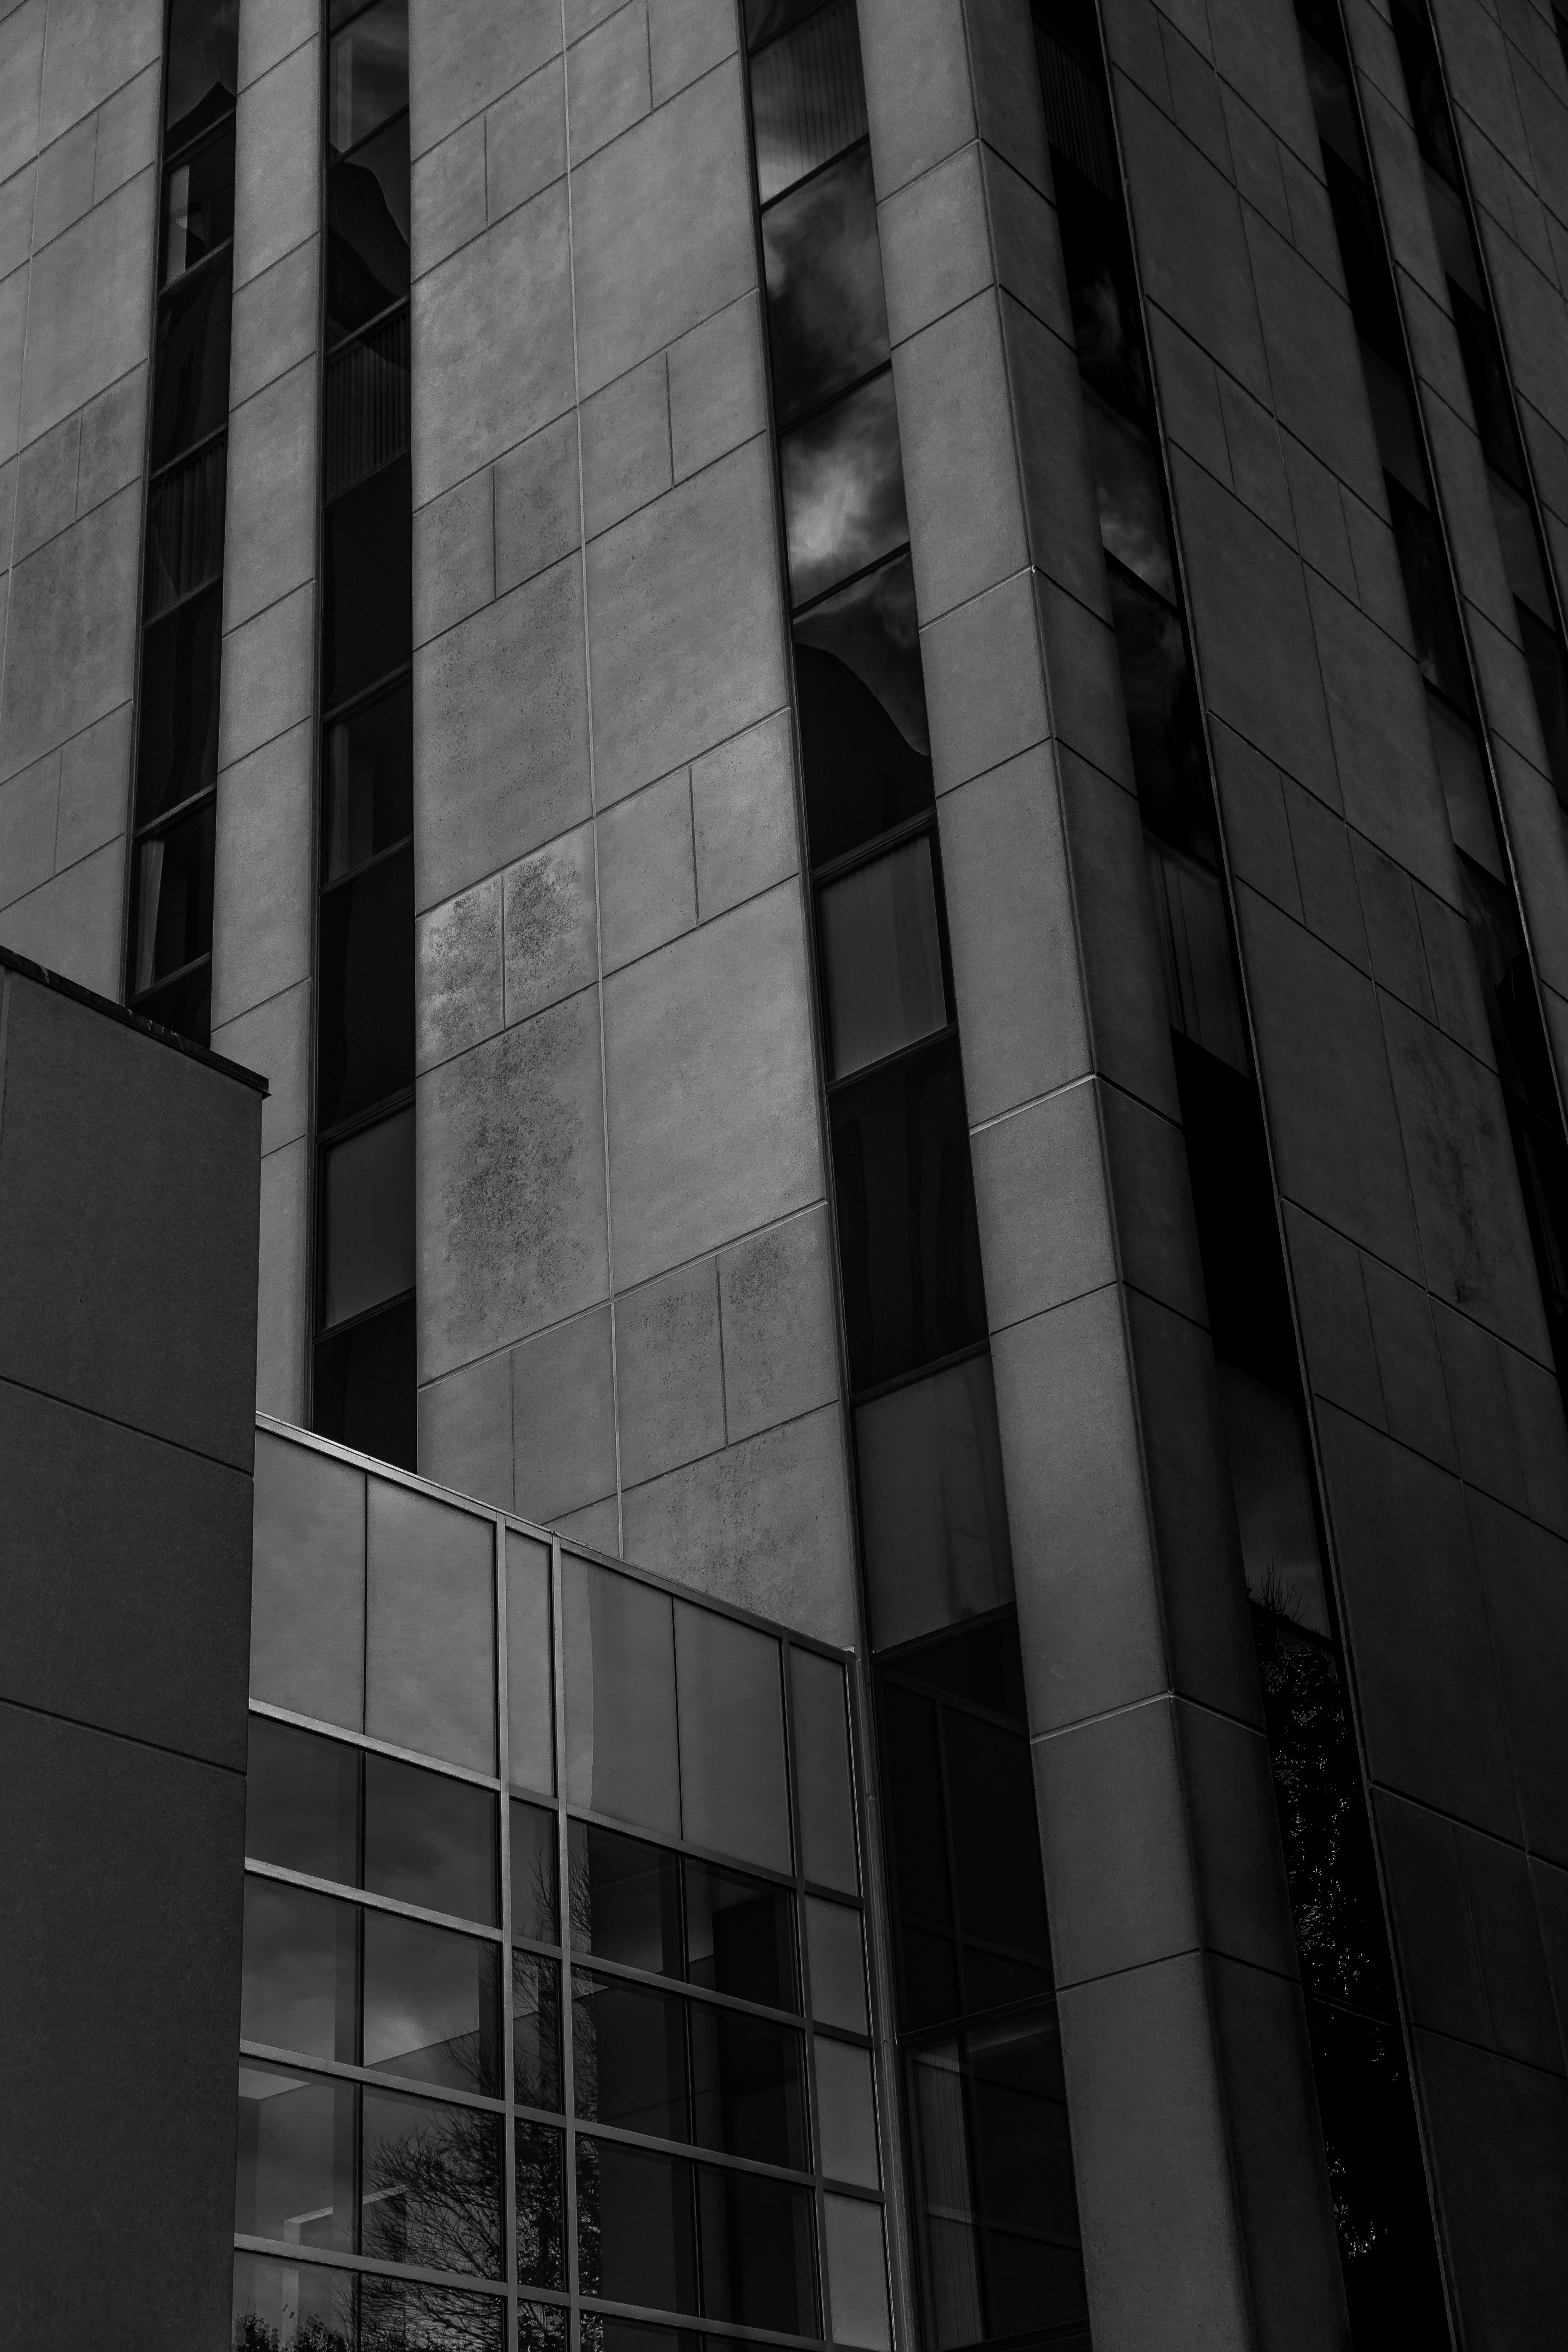
black and white, architecture, white, window, skyscraper, line, reflection, facade, darkness, black, monochrome, tower block, symmetry, shape, metropolis, urban area, monochrome photography